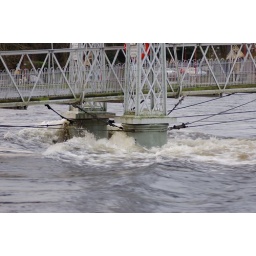
Very high water in the river Ness